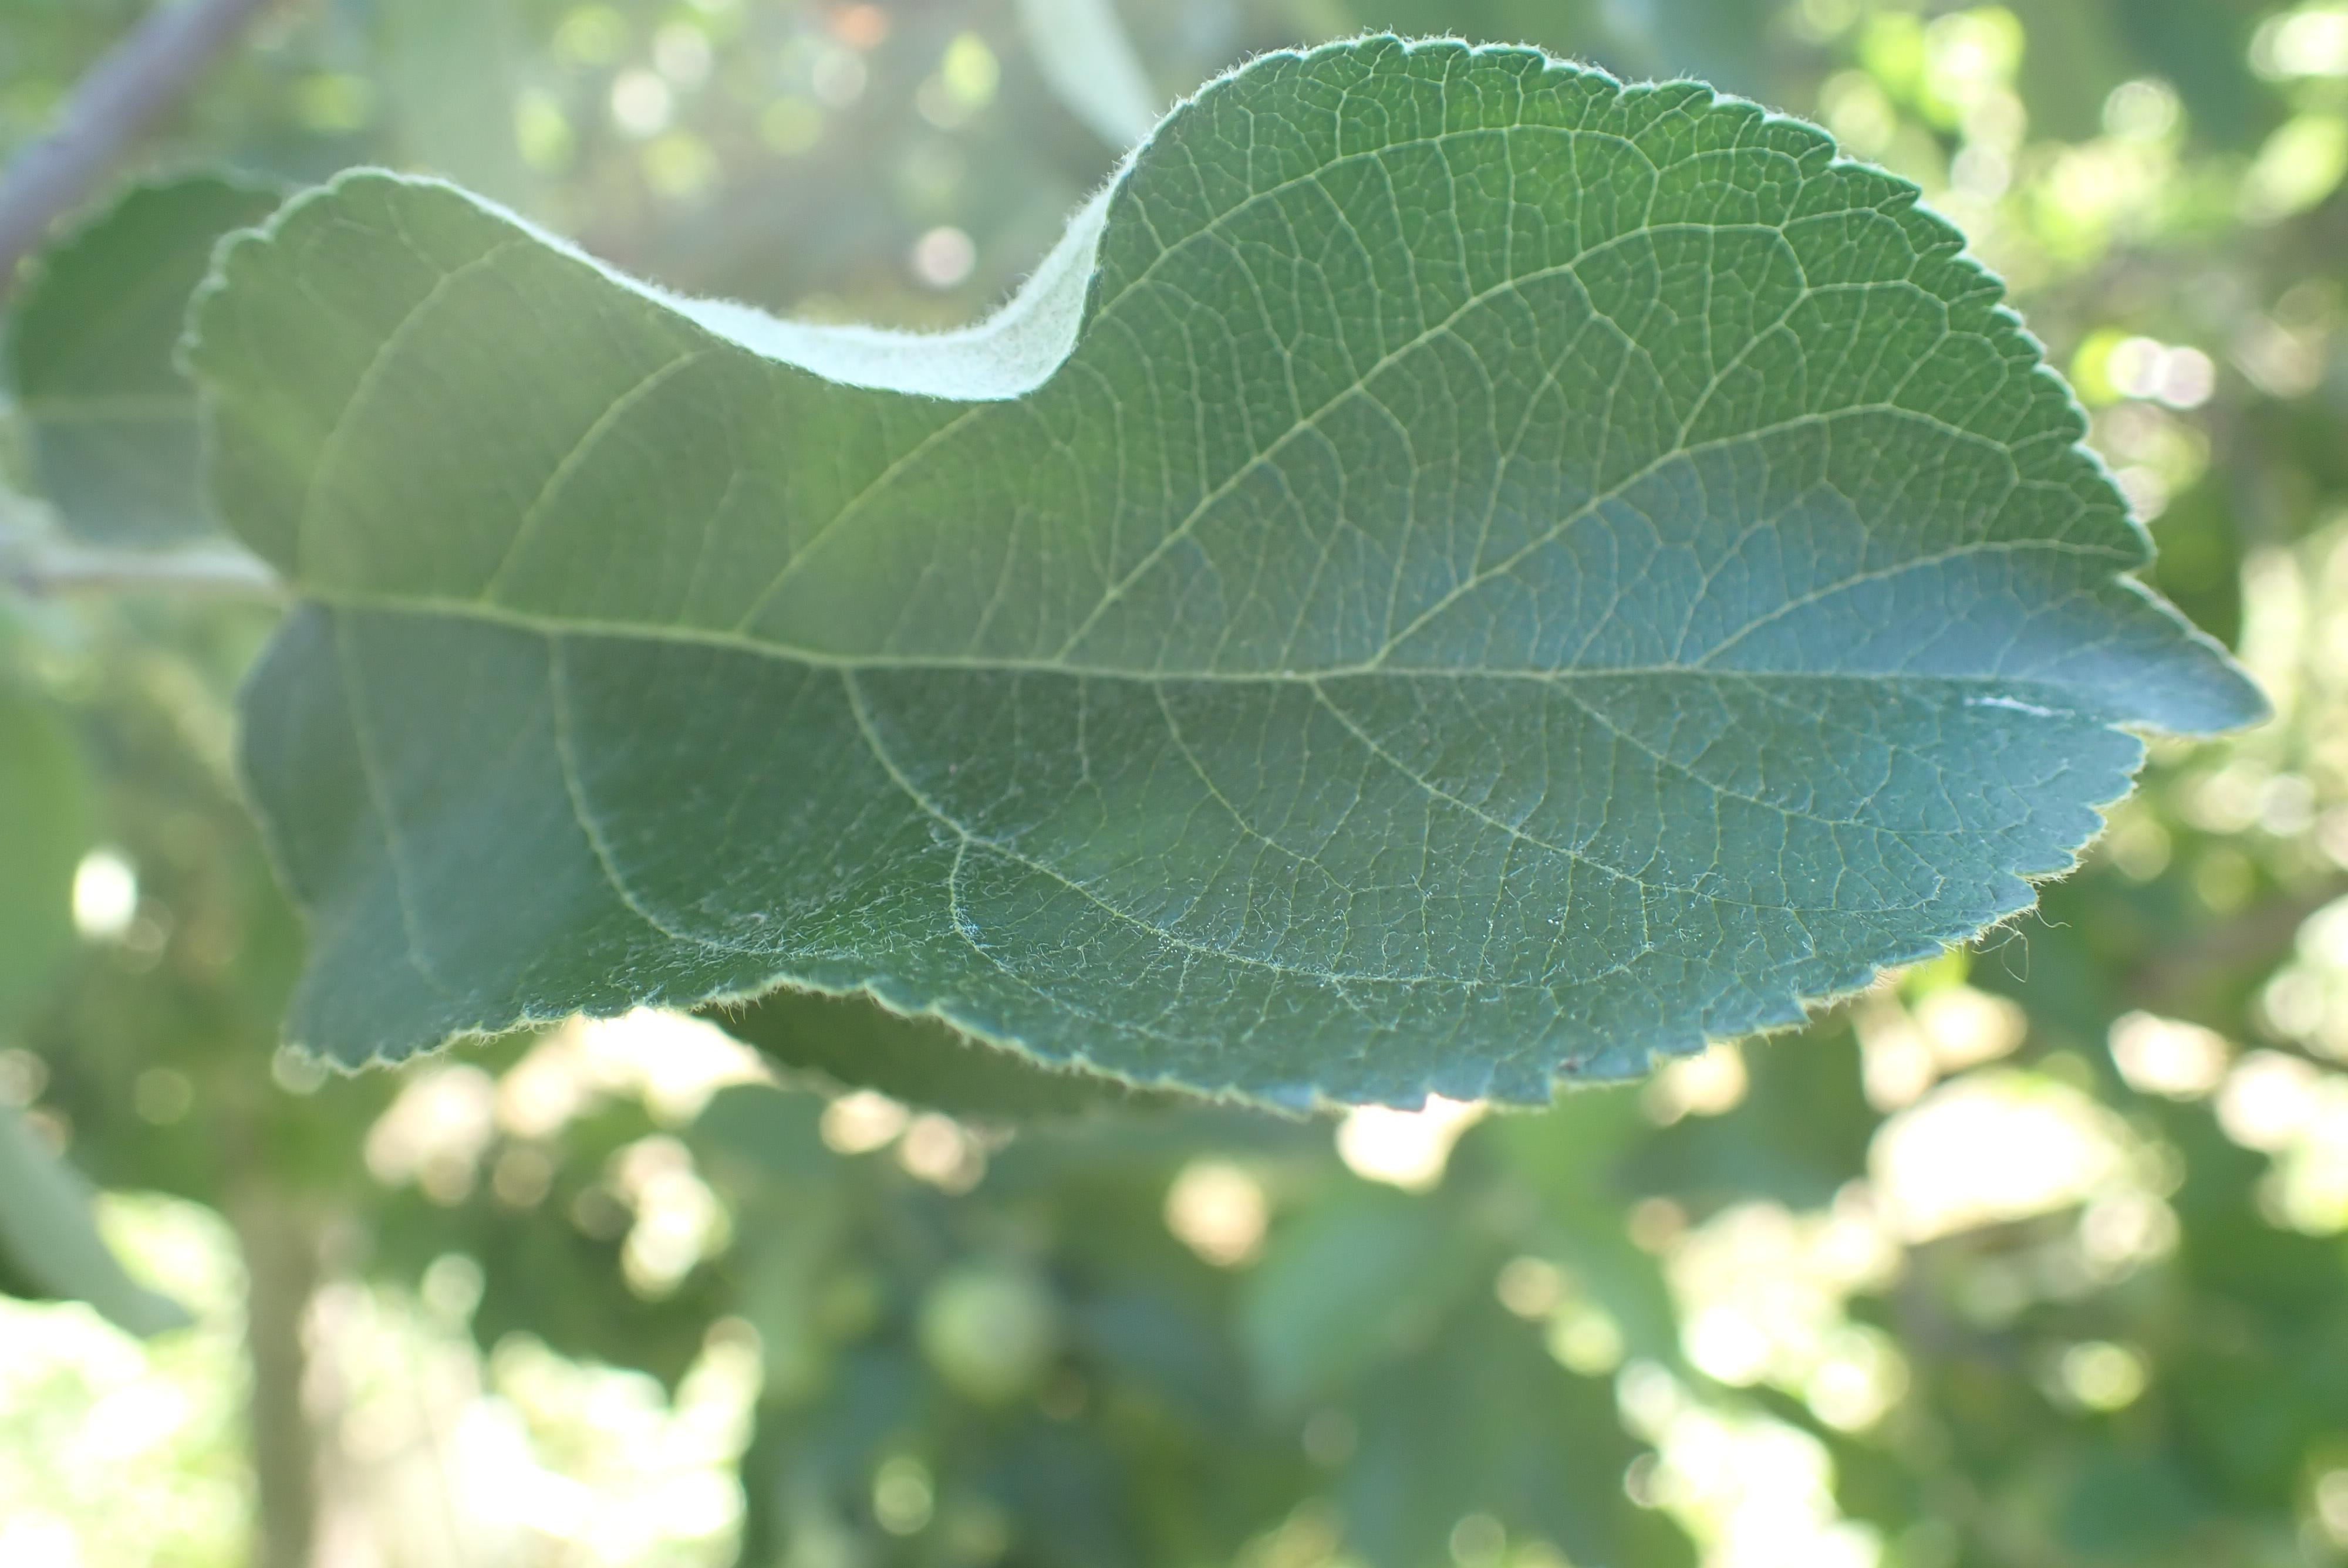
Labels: healthy